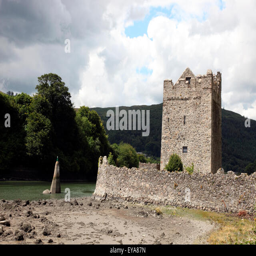
structure built in 1560s at the entrance